Cadillac Runabout and Tonneau

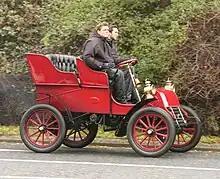
Tonneau 1903rear-entrance

Three cars were completed in time for the New York Auto Show staged in January, 1903. All three cars were sold at the show and by mid-week orders had been taken for 2,286 further units, each one requiring a deposit of US$10 ($ in dollars ). The cars had some similarities to the Ford Model A; however, the Cadillac was designed by Alanson Partridge Brush.